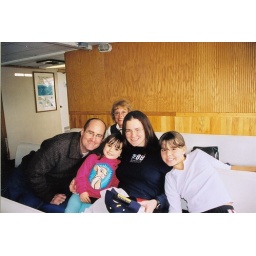
Copy of On the boat in Gananaqua (sp), 10-01, BB, Michael and girls